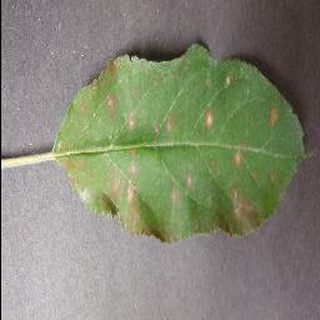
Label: apple_cedar_apple_rust